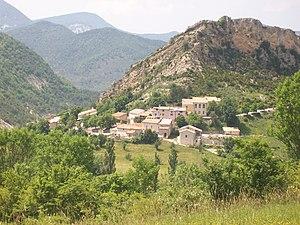
panorama général du village de Sainte-Colombe (Hautes-Alpes)
Sainte-Colombe est une commune française située dans le département des Hautes-Alpes en région Provence-Alpes-Côte d'Azur, à six kilomètres d'Orpierre et à huit kilomètres de Laborel. La route des Princes d'Orange, d'Orange à Orpierre, traverse la commune aux Béguës et aux Catoyes. La commune fait partie du parc naturel régional des Baronnies provençales créé en 2015.